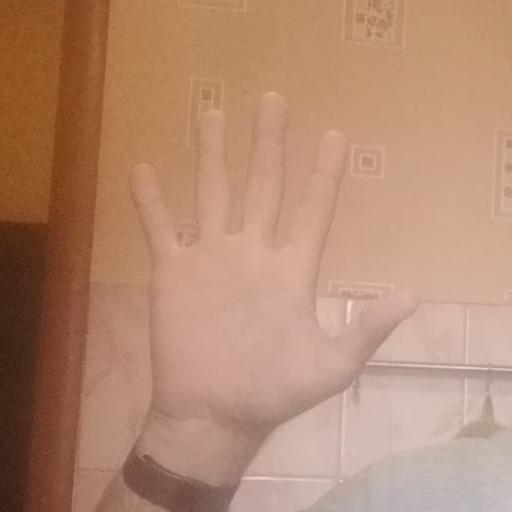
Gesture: palm